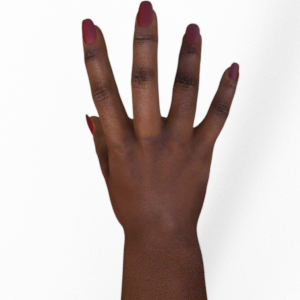
Label: paper